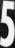
Number: 5